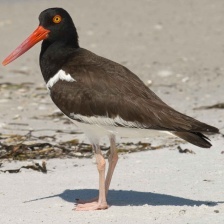
Species: OYSTER CATCHER
Scientific name: HAEMATOPUS
ImageNet parent category: oystercatcher